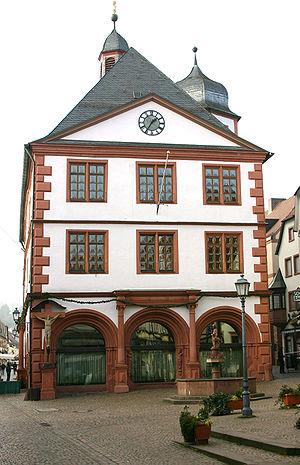
Lohr am Main est une ville de Basse-Franconie dans l'arrondissement du Main-Spessart en Bavière. Elle est située sur le Main dans le Spessart environ à mi-chemin entre Wurzbourg et Aschaffenbourg en Basse-Franconie. Lohr est le siège, mais n'est pas membre de la communauté d'administration Lohr am Main.